Mannheim–Saarbrücken railway

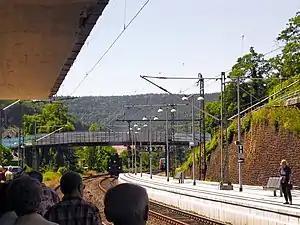
Lambrecht (Pfalz) station with a moving locomotive of the Little Cuckoo Railway

"Lambrecht (Pfalz)" station is located on the northern outskirts of Lambrecht (Pfalz). Since 1909, the Little Cuckoo Railway has branched off there; since 1984 it has been a heritage railway. The original entrance building was built in the architectural style of the Palatinate used in the second half of the 19th century, especially for railway stations. It was burnt down in the Second World War during military action. The current station building dates from 1957, but it is no longer used for railway operations. The station has been electrified since 12 March 1964.